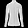
Label: Coat